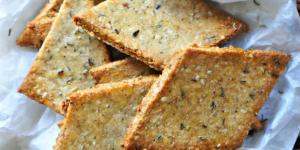
crackers de semillas